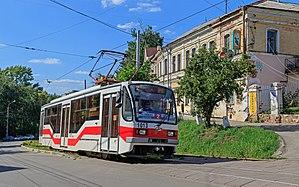
Le tramway de Nijni-Novgorod est exploité dans la ville russe de Nijni Novgorod depuis 1896.